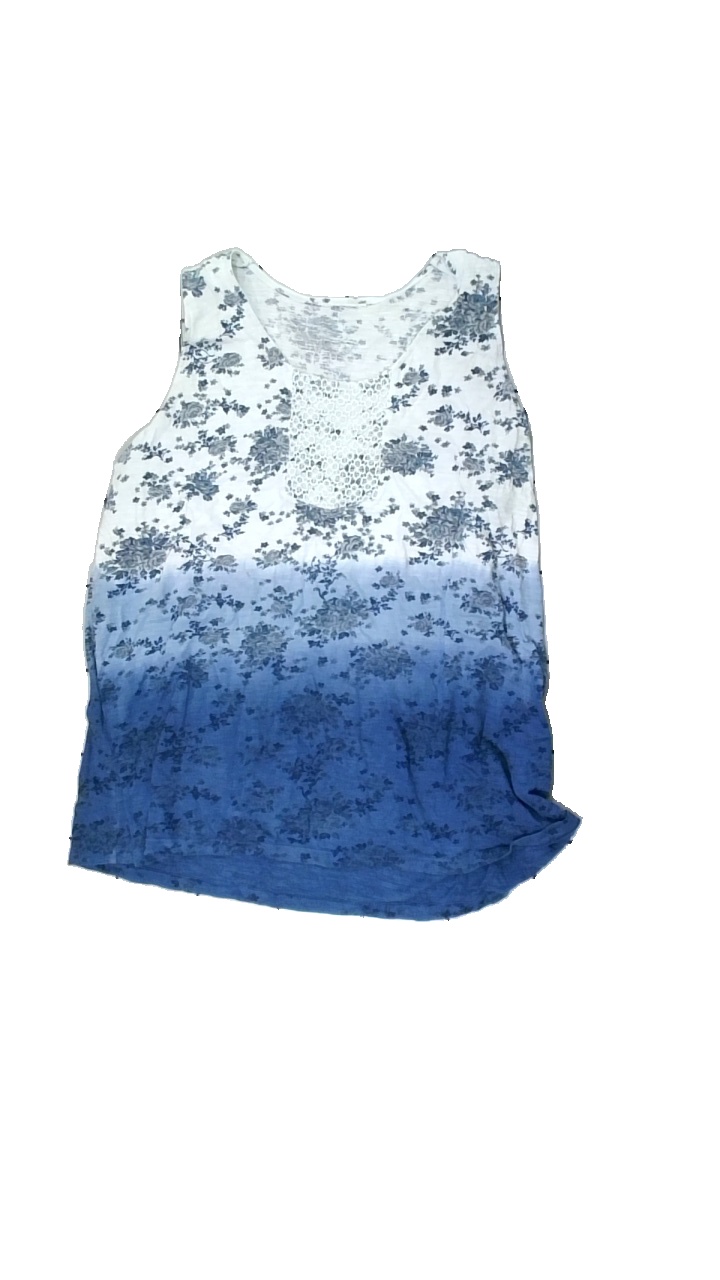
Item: Top (Ladies)
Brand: Missing
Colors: Blue, White
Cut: Regular, C-collar
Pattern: Floral print
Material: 100% cotton
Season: All
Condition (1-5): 3
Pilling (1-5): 2
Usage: Recycle
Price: <50